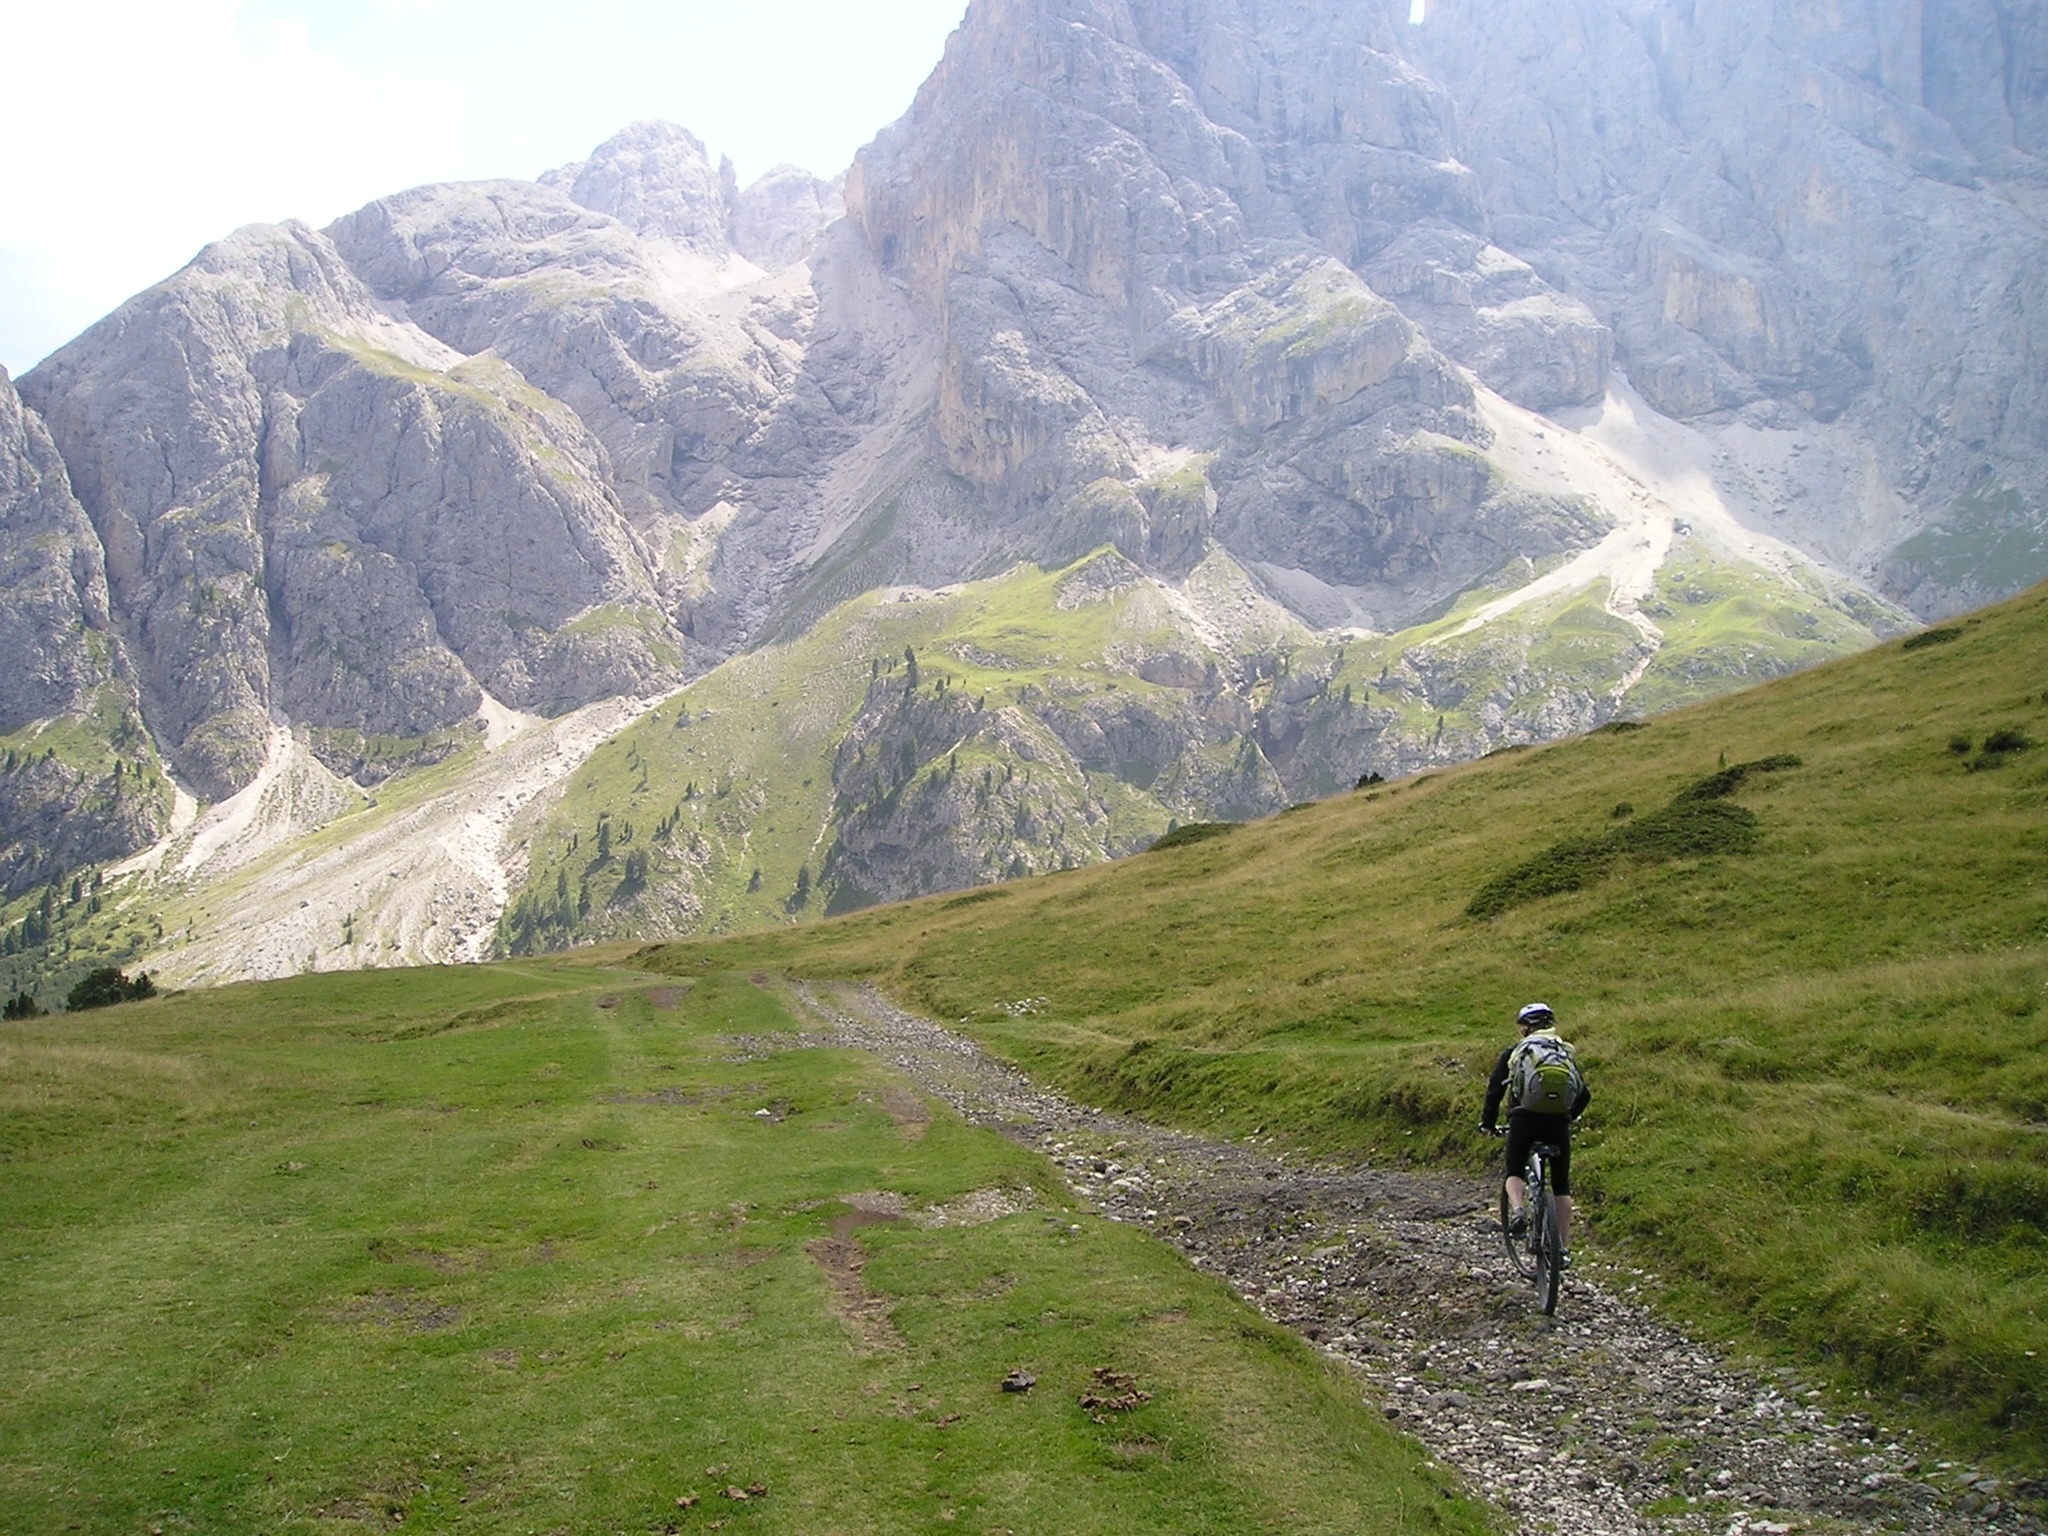
walking, mountain, hiking, trail, meadow, hill, adventure, bike, valley, mountain range, fjord, highland, ridge, mountain bike, cycling, tour, mountains, alps, backpacking, plateau, fell, loch, away, cyclists, moraine, dolomites, landform, south tyrol, bicycle tour, bike ride, schlern, mountain pass, transalp, geographical feature, mountainous landforms